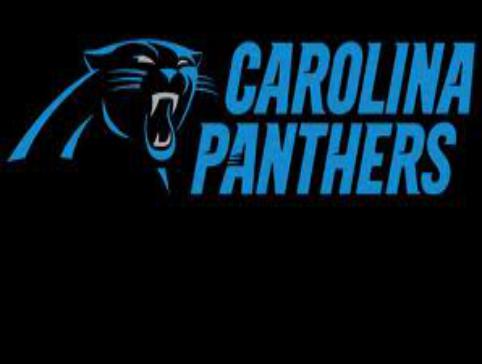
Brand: Carolina-2
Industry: Others